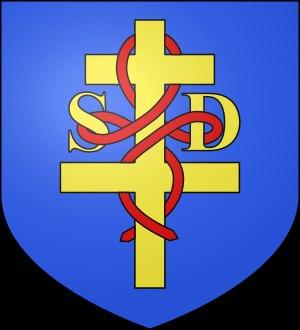
Cet article traite des principaux événements liés à l'occupation humaine à Saint-Dié-des-Vosges, dans le département français des Vosges.